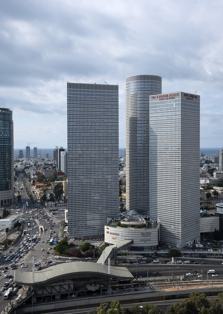
Building: Azrieli Center
Country: Israel
Year built: 1999
Skyscraper complex in Tel Aviv, Israel Azrieli Center מרכז עזריאלי The Azrieli Center from above in 2019 with Tel Aviv in the background Location within Tel Aviv General information Status Completed Type Offices, Commercial Space, Mall, Public Space, Residential, Hotel Location Tel Aviv , Israel Coordinates 32°4′28″N 34°47′30″E / 32.07444°N 34.79167°E / 32.07444; 34.79167 Construction started 1996 Completed 1999 Opening 1998 Cost US$ 420 million Height Roof Circular: 187 m (614 ft) Triangle: 169 m (554 ft) Square: 154 m (505 ft) Technical details Floor count Circular: 49 Triangle: 46 Square: 42 Floor area 150,000 m 2 (1,600,000 sq ft) Design and construction Architect(s) Eli Attia , Moore Yaski Sivan Architects Developer David Azrieli Main contractor Cementkol Interior view of Azrieli Center shopping mall Azrieli Center ( Hebrew : מֶרְכָּז עַזְרִיאֵלִי ; Merkaz Azrieli ) is a complex of three skyscrapers in Tel Aviv . At the base of the complex lies a large shopping mall . The complex was designed by Israeli-American architect Eli Attia. After Attia and the developer of the complex David Azrieli (after whom it is named) fell out, completion of the project was passed on to the Tel Aviv firm of Moore Yaski Sivan Architects . Site The Azrieli Center is located on a 34,500 m 2 (371,000 sq ft) site in Tel Aviv , Israel, which was previously used as Tel Aviv's dumpster-truck parking garage. The tower cost $420 million to build. Circular Tower The Azrieli Center Circular Tower is the tallest of the three towers, measuring 187 m (613 ft 6 in) in height. Construction of this tower began in 1996 and was completed in 1999. The tower has 49 floors, making it at the time of its construction the tallest building in Tel Aviv, only to be surpassed by the Moshe Aviv Tower in Ramat Gan in 2001. The top floor has an indoor observation deck and a high-end restaurant, and the 48th floor is home to Mr. Azrieli's personal office. A panoramic view from the circular tower Each floor of the Circular Tower has 84 windows, giving the tower more than 4,000 windows. The tower's perimeter is 141 meters (462 feet 7 inches); its diameter is 44 meters (144 feet 4 inches). Each floor covers 1,520 square metres (16,400 sq ft). On October 31, 2003, the first annual Azrieli Circular Tower run-up competition was held, in which the participants ran up the 1,144 stairs to the tower's roof. Winners of the contest had the chance to participate in the following year's Empire State Building run-up competition in New York City . Triangular Tower The Azrieli Center Triangular Tower has a height of 169 m (554 ft 6 in). Construction of this tower, like the circular tower, began in 1996 and was completed in 1999. It has 46 floors and its main occupant is Bezeq , Israel's largest telecommunications company; Bezeq occupies 13 floors of the tower. The tower's cross-section is an equilateral triangle . Square Tower The Azrieli Center Square Tower was completed in June 2007. The tower has 42 floors, and is 154 m (505 ft 3 in) high. It is the shortest of the three towers in the Azrieli complex. Construction of the third tower was stopped in 1998 due to urban planning disagreements and was resumed in 2006. The lower 13 floors house Africa Israel's Crowne Plaza business hotel. The upper floors are used as office space. Shopping center The Azrieli Center Mall is one of the largest in Israel. There are about 30 restaurants, fast-food counters, cafes and food stands in the mall. The top floor of the mall is a popular hangout spot for teens, and many online message boards arrange get-togethers there during national holidays. There are over 300 stores in the mall. Due to high, constant terrorism threats, the Azrieli towers are guarded to deter terrorist action, like many buildings in Israel. Other features The large complex boasted an 8-screen cinema until 2010, when H&M took over the space. Azrieli also features a large fitness club, night schools, a small kid-focused amusement park and a pedestrian bridge leading to Tel Aviv HaShalom Railway Station . A second pedestrian bridge, completed in March 2003, connects the Azrieli Center with the other side of Begin Road, the Shaul HaMelech light rail station and HaKirya . It is expected that a connection between Kaplan underpass and the project's underground carpark, which is one of the largest ever built in the region, will be constructed. When completed, the 34,500 m 2 (371,000 sq ft) plot which the Center occupies will offer a 400-seat, open air auditorium. Access The Azrieli Center is bordered by the Ayalon Highway that crosses Tel Aviv from North to South, Begin Road and Giv'at HaTahmoshet Street (a short section that connects Kaplan Street with HaShalom Road ). It is situated next to the HaShalom Interchange on the Ayalon Highway. The center can be easily accessed from most parts of Israel by train to the Tel Aviv HaShalom Railway Station which is connected to the center by an enclosed pedestrian bridge or by one of the many buses that stop on Begin Road. In addition, the Tel Aviv Arlozorov Bus Terminal is located 1 kilometer (0.62 mi) north of the complex. Sha'ul HaMelekh LRT Station is located 5 minute walk from the complex. Spiral Tower The Spiral Tower is an under-construction 91-floor, 350 meter high skyscraper which will be incorporated into the Azrieli Center complex. The Azrieli Tower will be the second-tallest in Israel if completed (after Bein Arim tower ), surpassing the current tallest skyscraper, Azrieli Sarona Tower , and ToHa Tower 2 . [ dubious – discuss ] The building's floor area ratio will be 20. Gallery Ground level view of the complex Fountain at the Azrieli Complex, dismantled in the late 2010s in favor of a pedestrian plaza Bridge connecting foot traffic to the Complex Azrieli Center at night See also List of skyscrapers in Israel List of tallest buildings in Tel Aviv List of shopping malls in Israel YOO Towers References